Chicago Sky

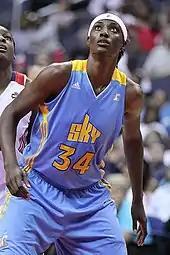
Sylvia Fowles

With the second overall pick in the 2008 WNBA draft, the Sky selected Sylvia Fowles. In the 2008 season, the Sky once again failed to make the playoffs, posting a 12–22 record and finishing 5th in the East, as Fowles missed 17 games due to a knee injury.